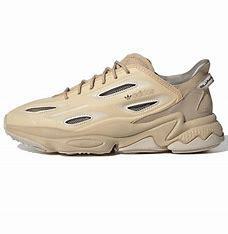
Brand: Adidas
Model: Ozweego Celox